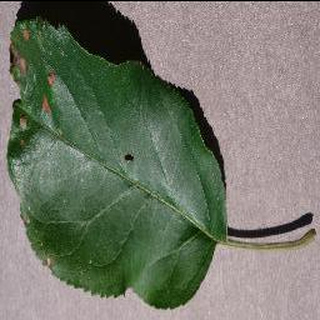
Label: apple_black_rot